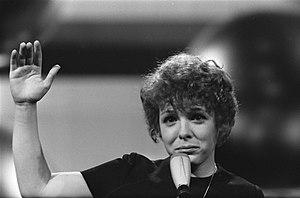
Dominique Dussault est une chanteuse française.
Monaco a participé au Concours Eurovision de la chanson, de sa quatrième édition, en 1959, jusqu’à sa vingt-quatrième édition, en 1979 ; puis de sa quarante-neuvième édition, en 2004, à sa cinquante-et-unième édition, en 2006. Le pays a remporté la victoire à une reprise, en 1971.
Monaco a participé au Concours Eurovision de la chanson 1970 le 21 mars à Amsterdam. C'est la 12ᵉ participation monégasque au Concours Eurovision de la chanson.